Saint Peter's University Hospital

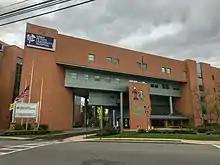
The woman and children's pavilion of Saint Peters University Hospital

Saint Peter's University Hospital opened in 1907 as a 25-bed hospital on Somerset and Hardenburgh streets in New Brunswick. Saint Peter's moved to its current location at 254 Easton Avenue in New Brunswick in 1929 as a 125-bed facility. In 1959, a three-wing 349-bed addition was constructed. In 1976, a five-story tower containing the emergency department, radiology department, operating and recovery suite, and a 40-bed nursing unit was completed. In 1991, The Women and Children's Pavilion was added. In 1999 the Center for Ambulatory Resources (CARES) building was constructed. New Telemetry, Maternity and Oncology units were completed in 2008.